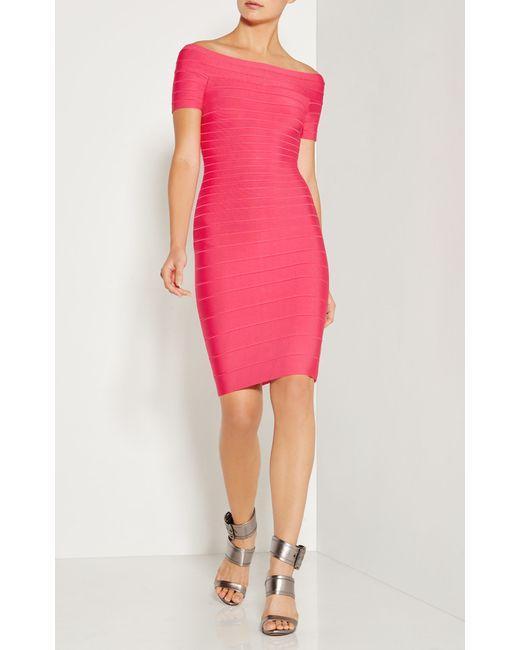
schulterfreies, figurbetontes Midikleid mit Ärmeln, Länge über dem Knie